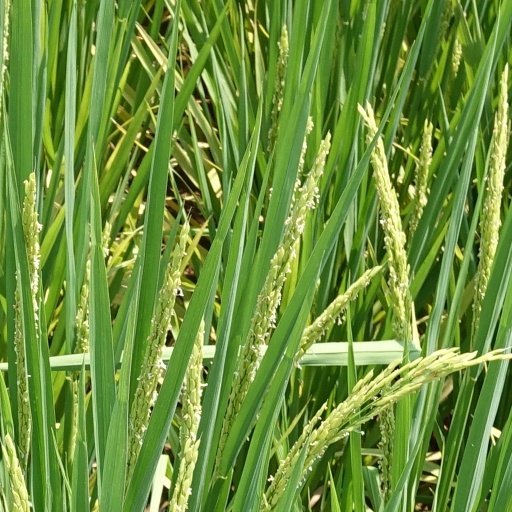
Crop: rice